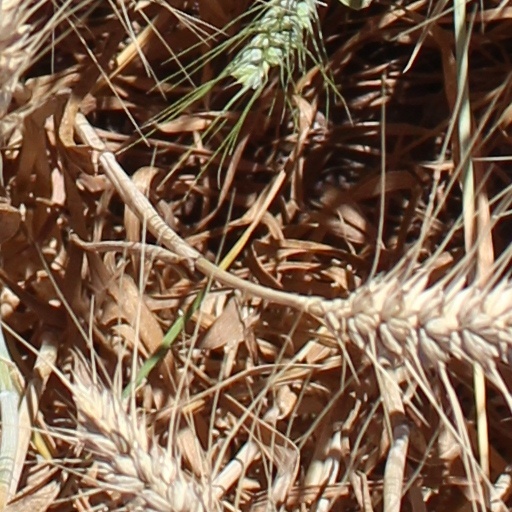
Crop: wheat